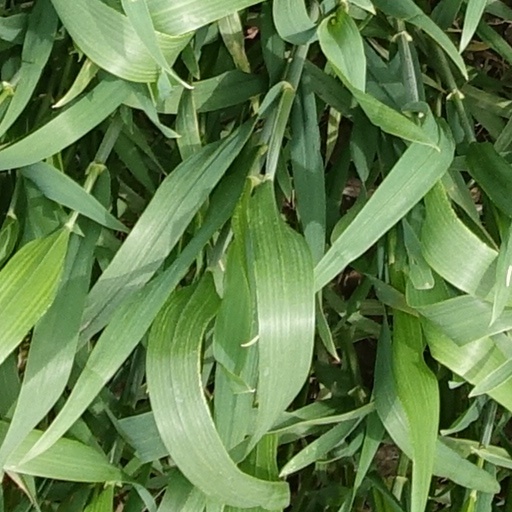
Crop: wheat